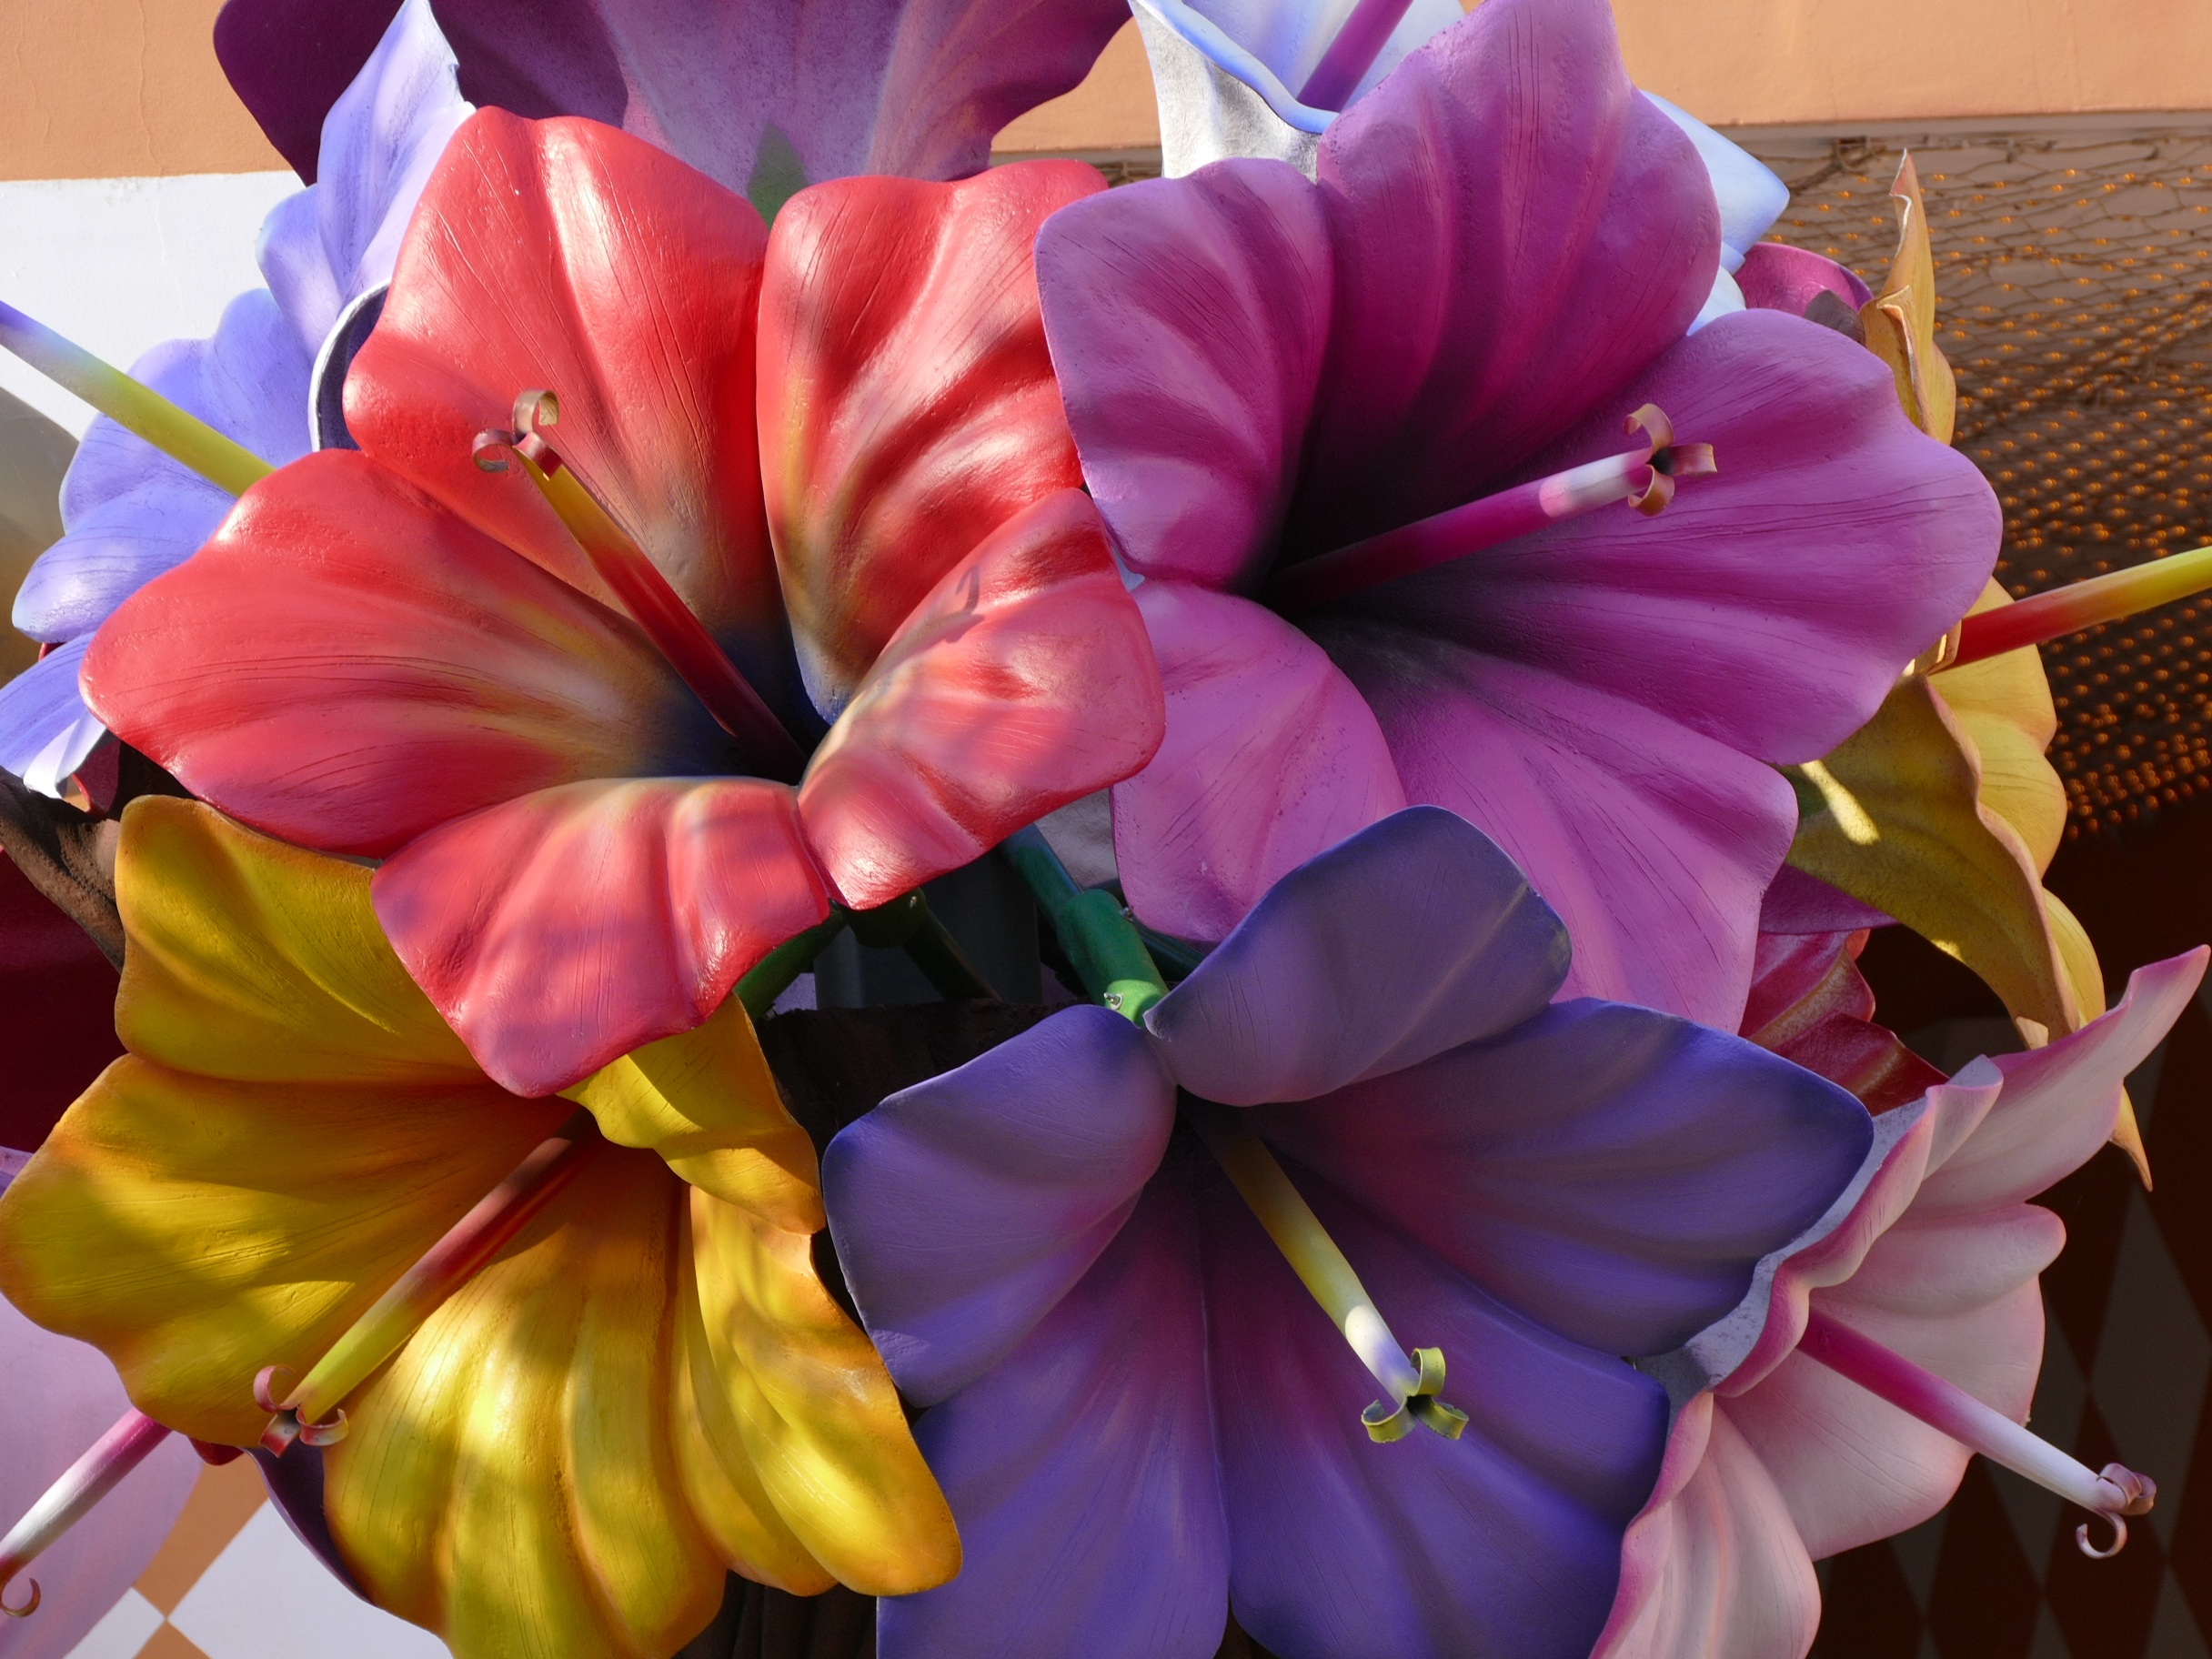
plant, flower, petal, bouquet, collection, color, colorful, flora, flowers, art, artificial, art flower, flowering plant, land plant, amaryllis belladonna